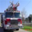
Label: truck